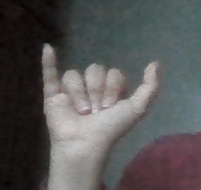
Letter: ya